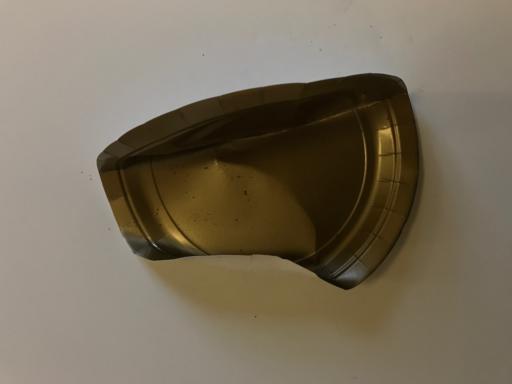
Waste category: paper